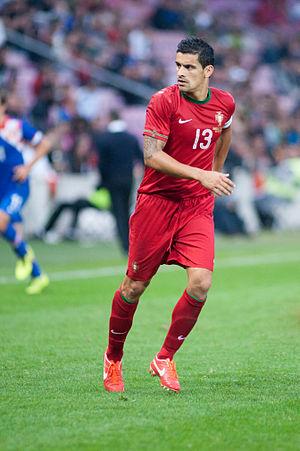
Ricardo Miguel Moreira da Costa né le 16 mai 1981 à Vila Nova de Gaia, est un footballeur international portugais qui évolue au poste de défenseur central au Boavista.